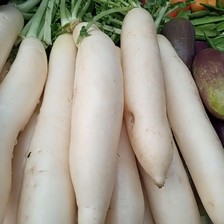
Label: others